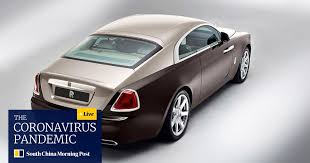
Label: noambulance